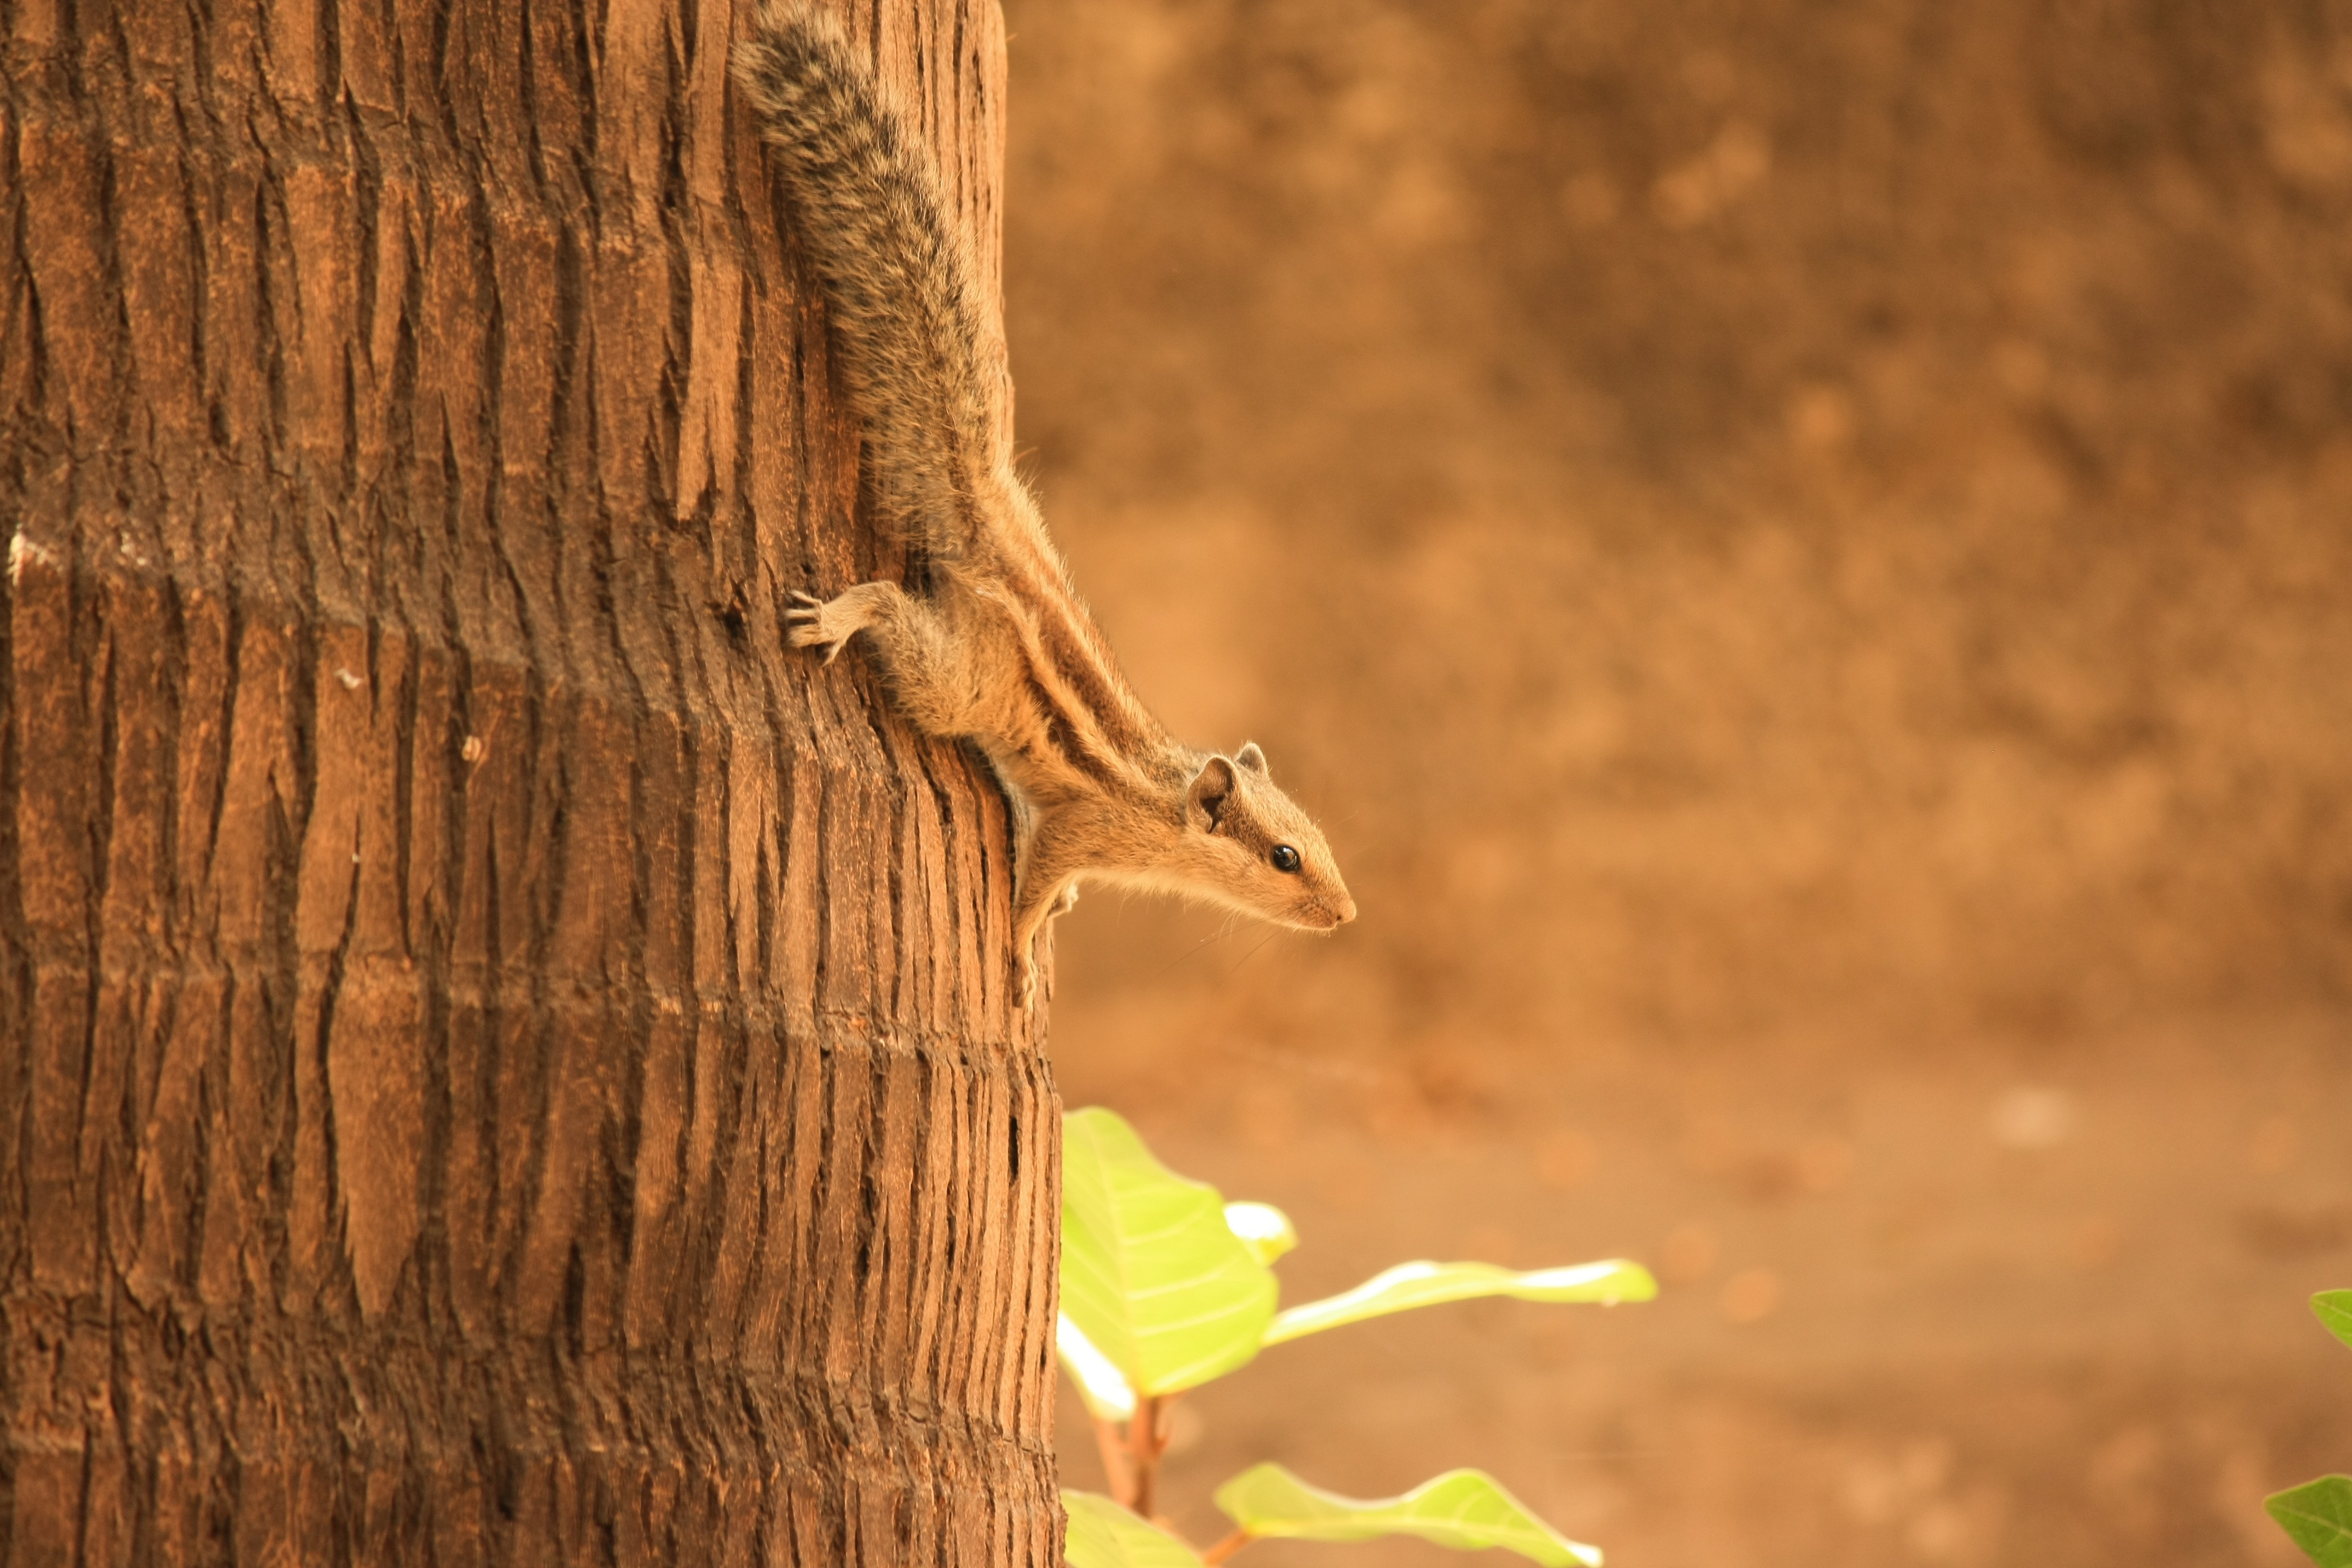
tree, nature, branch, wood, leaf, trunk, wildlife, fur, autumn, mammal, climbing, squirrel, rodent, fauna, savanna, coconut, tail, furry, down, curious